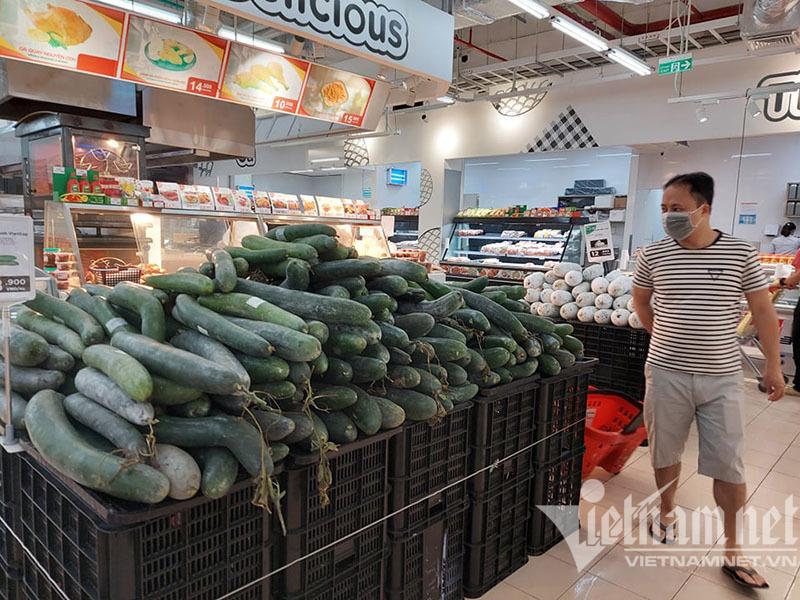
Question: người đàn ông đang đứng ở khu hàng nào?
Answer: đang đứng ở khu hàng rau củ